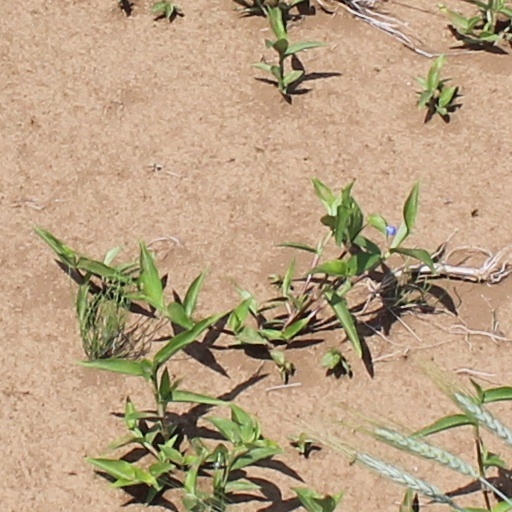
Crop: wheat